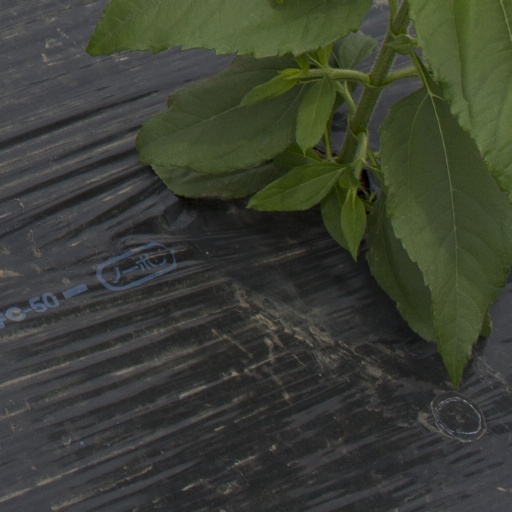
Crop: Jerusalem artichoke